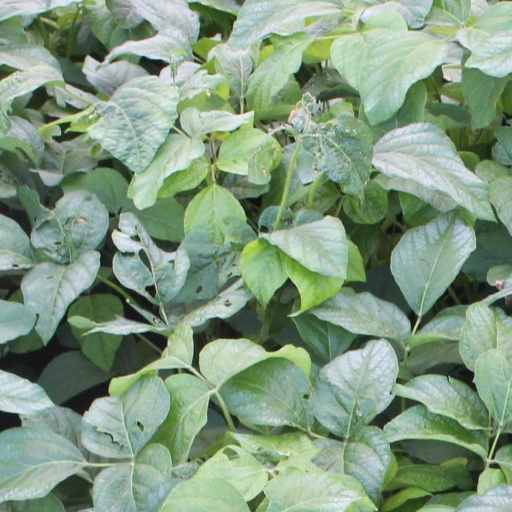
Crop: soybean